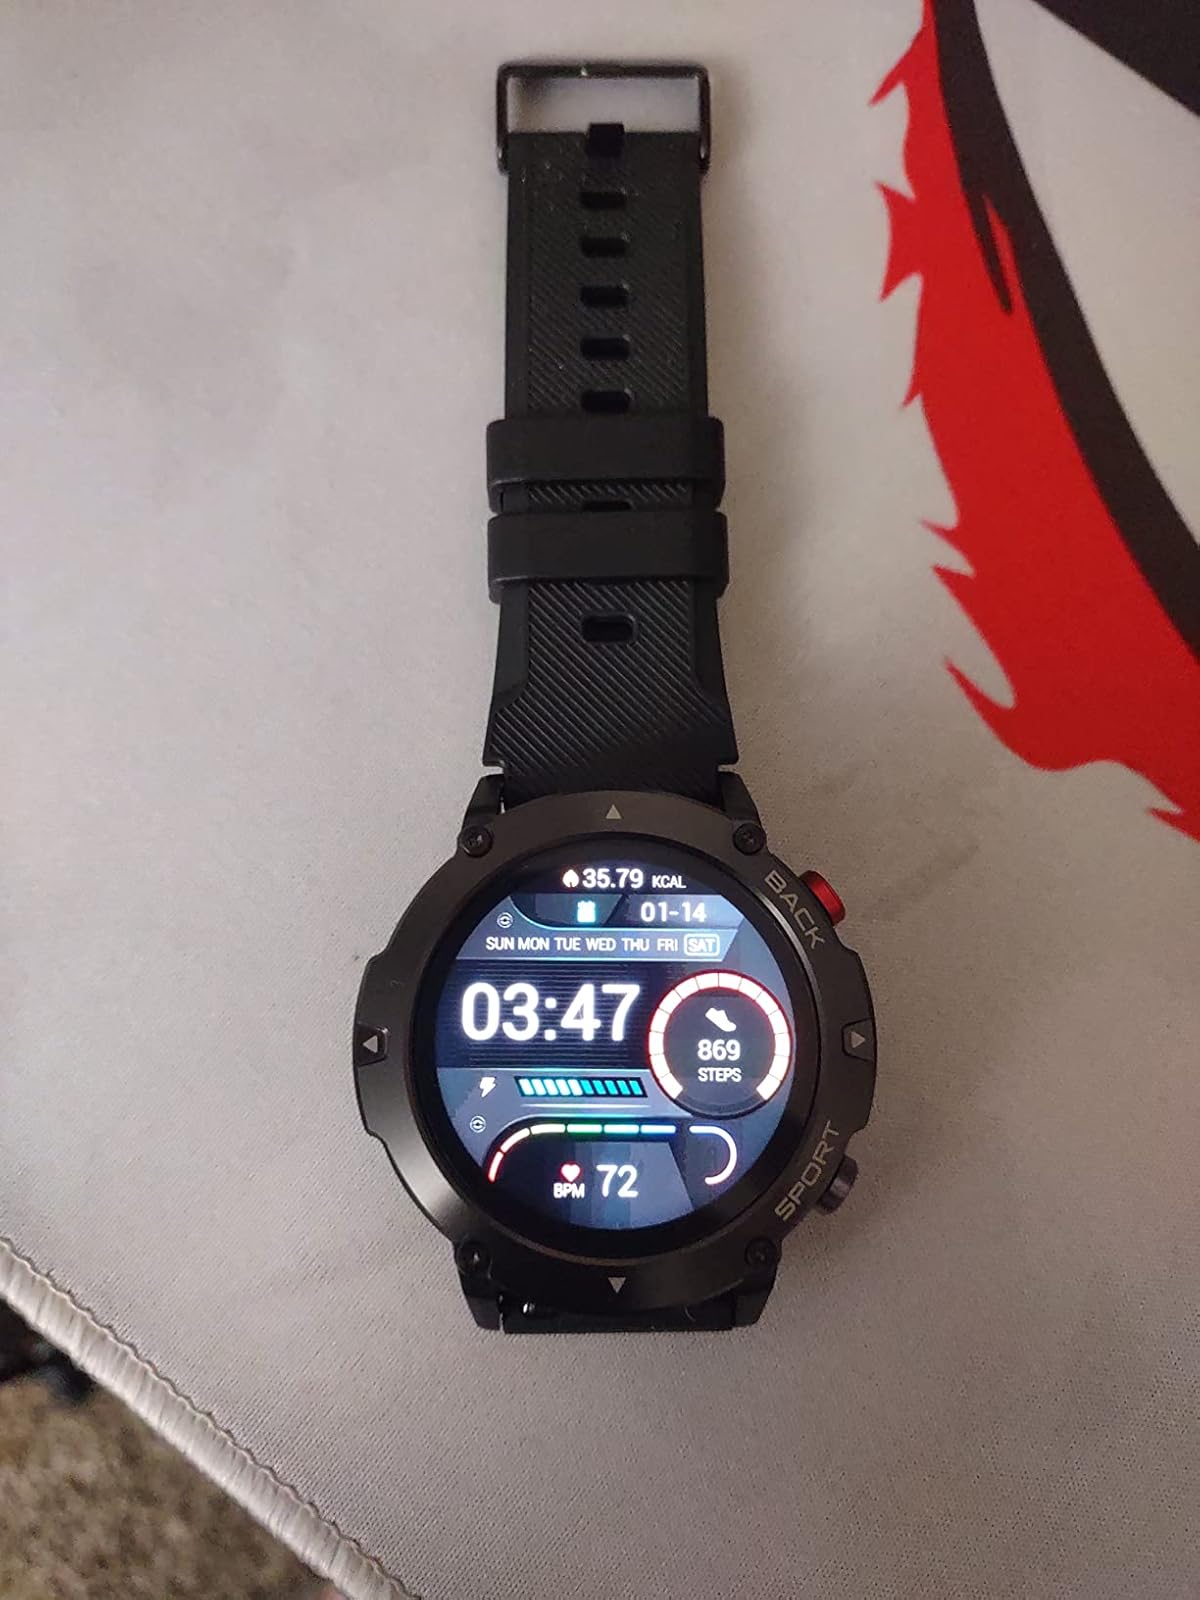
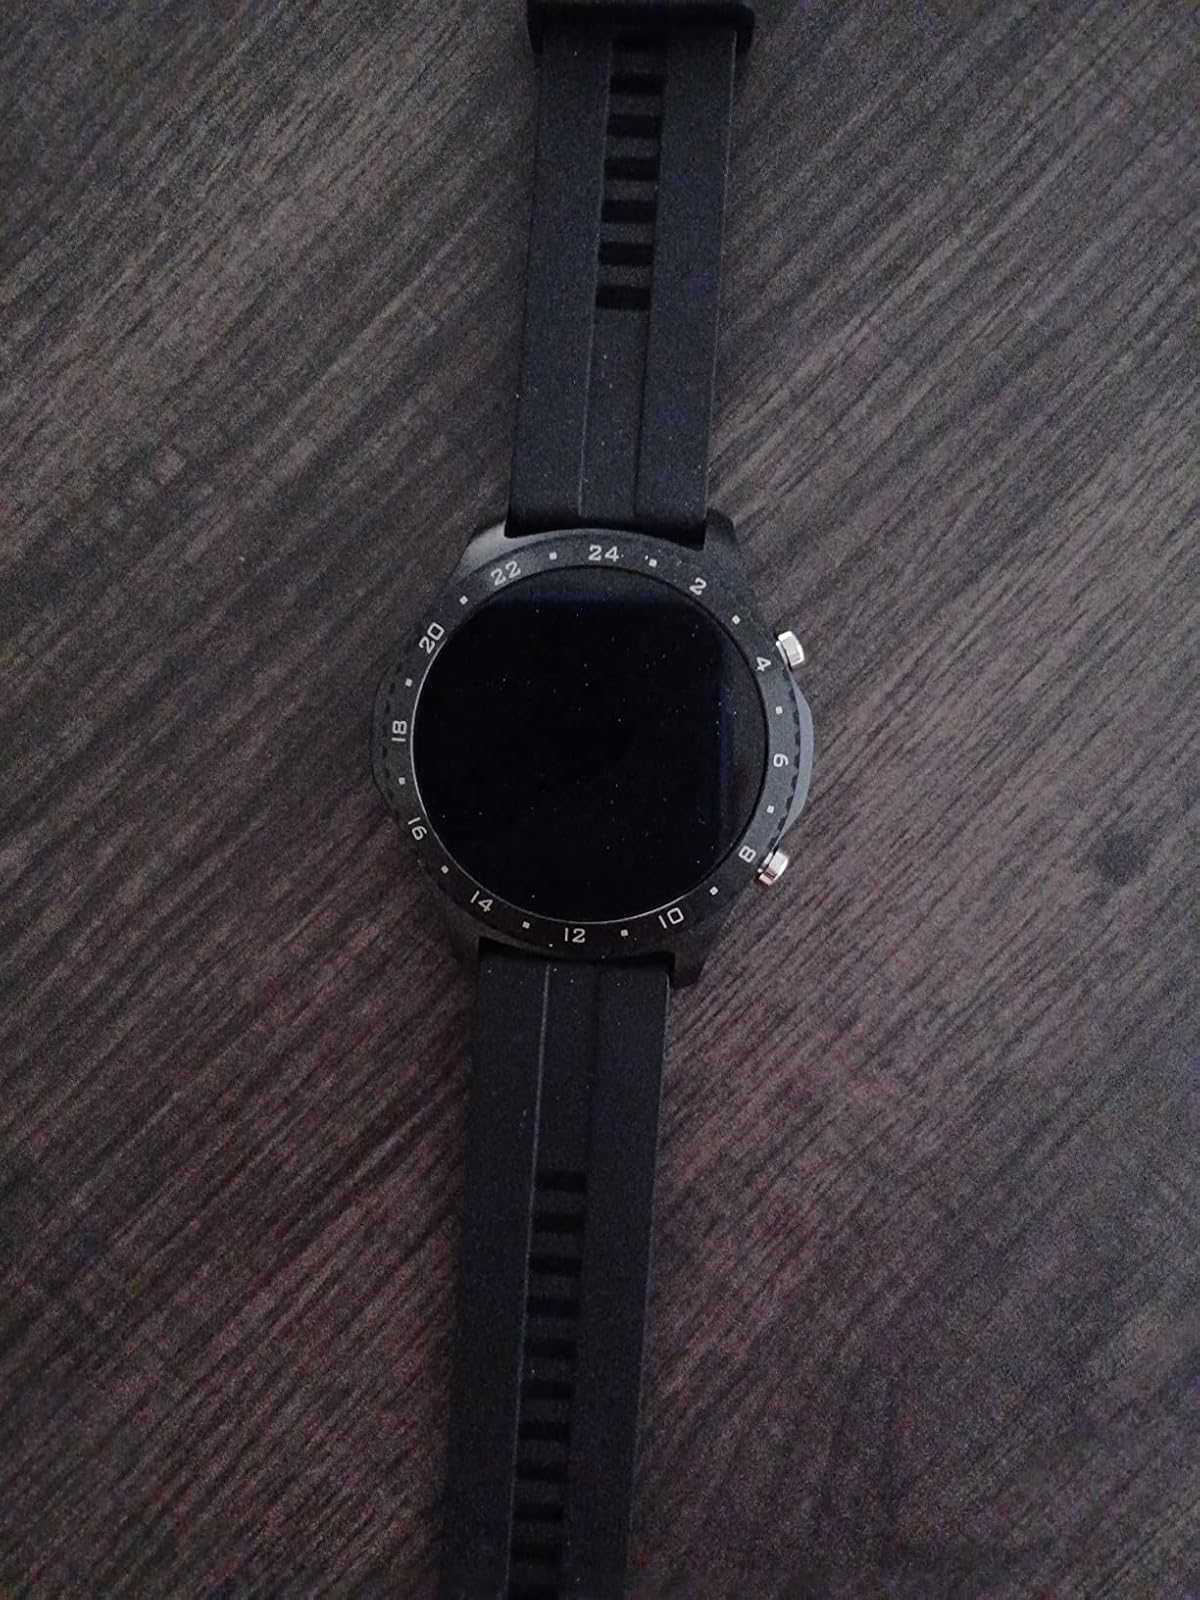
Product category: smartwatch
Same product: no